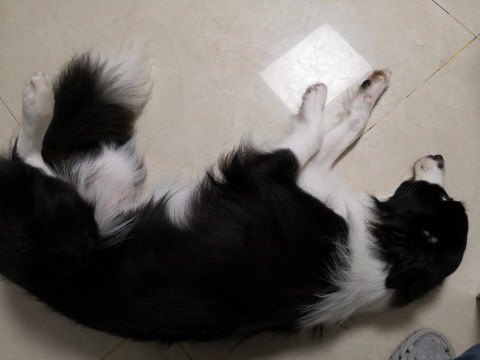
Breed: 2594-n000109-Border_collie